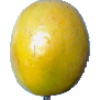
Label: Maracuja 1